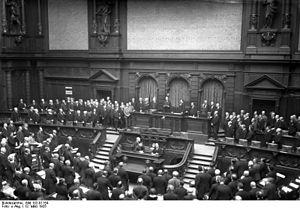
Walter Simons est un juriste et homme d'État allemand, né le 24 septembre 1861 à Elberfeld et mort le 14 juillet 1937 à Nowawes, Babelsberg.